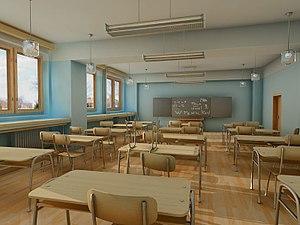
Mental Ray est un moteur de rendu 3D logiciel produit par la société Mental Images GmbH. Il utilise la méthode du raytracing pour créer les images
Le ray tracing est une technique de calcul d'optique par ordinateur, utilisée pour le rendu en synthèse d'image ou pour des études de systèmes optiques. Elle consiste à simuler le parcours inverse de la lumière : on calcule les éclairages de la caméra vers les objets puis vers les lumières, alors que dans la réalité la lumière va de la scène vers l'œil.